Thirteen Years' War (1454–1466)

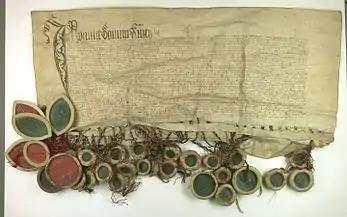
Prussian Confederation offered to incorporate Prussia into the Crown of the Kingdom of Poland, 1454, Central Archives of Historical Records, Warsaw

In January 1454, the year that Casimir IV was married to Elisabeth of Austria, the Prussian faction asked Casimir IV for protection by the Kingdom of Poland. Casimir asked the Prussian Confederation for a more formal petition. On 4 February 1454, the Secret Council of the Prussian Confederation sent a formal act of disobedience to the Grand Master. Two days later the confederacy started its rebellion and soon almost all Prussia, except for Marienburg, Stuhm (Sztum), and Konitz (Chojnice), were free from Teutonic rule. Most of the captured "Ordensburg" castles were immediately destroyed.